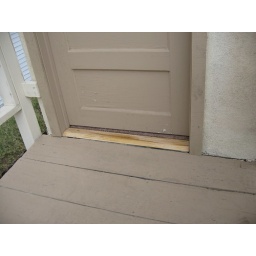
Carpet sticking out under door to second floor room